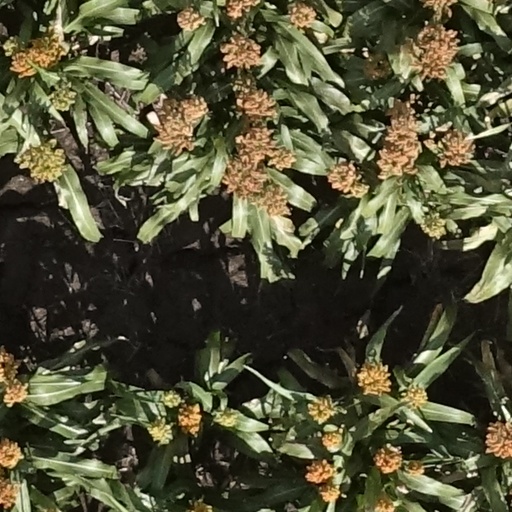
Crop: sorghum